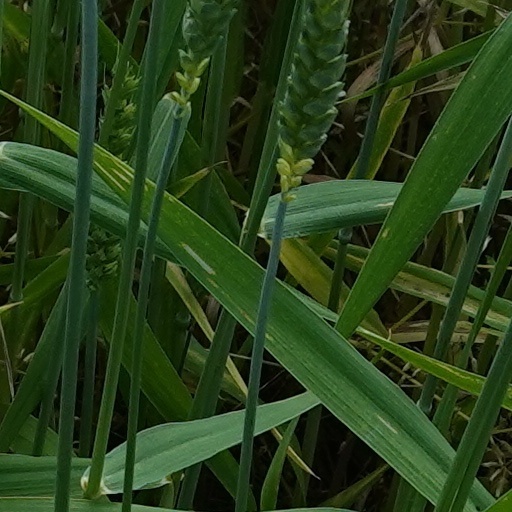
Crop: wheat